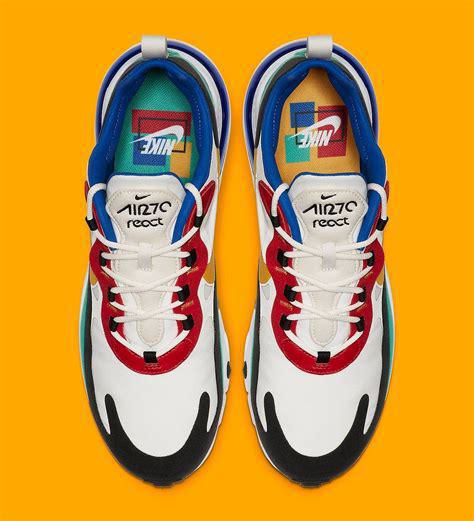
Brand: Nike
Model: Air Max 270 React